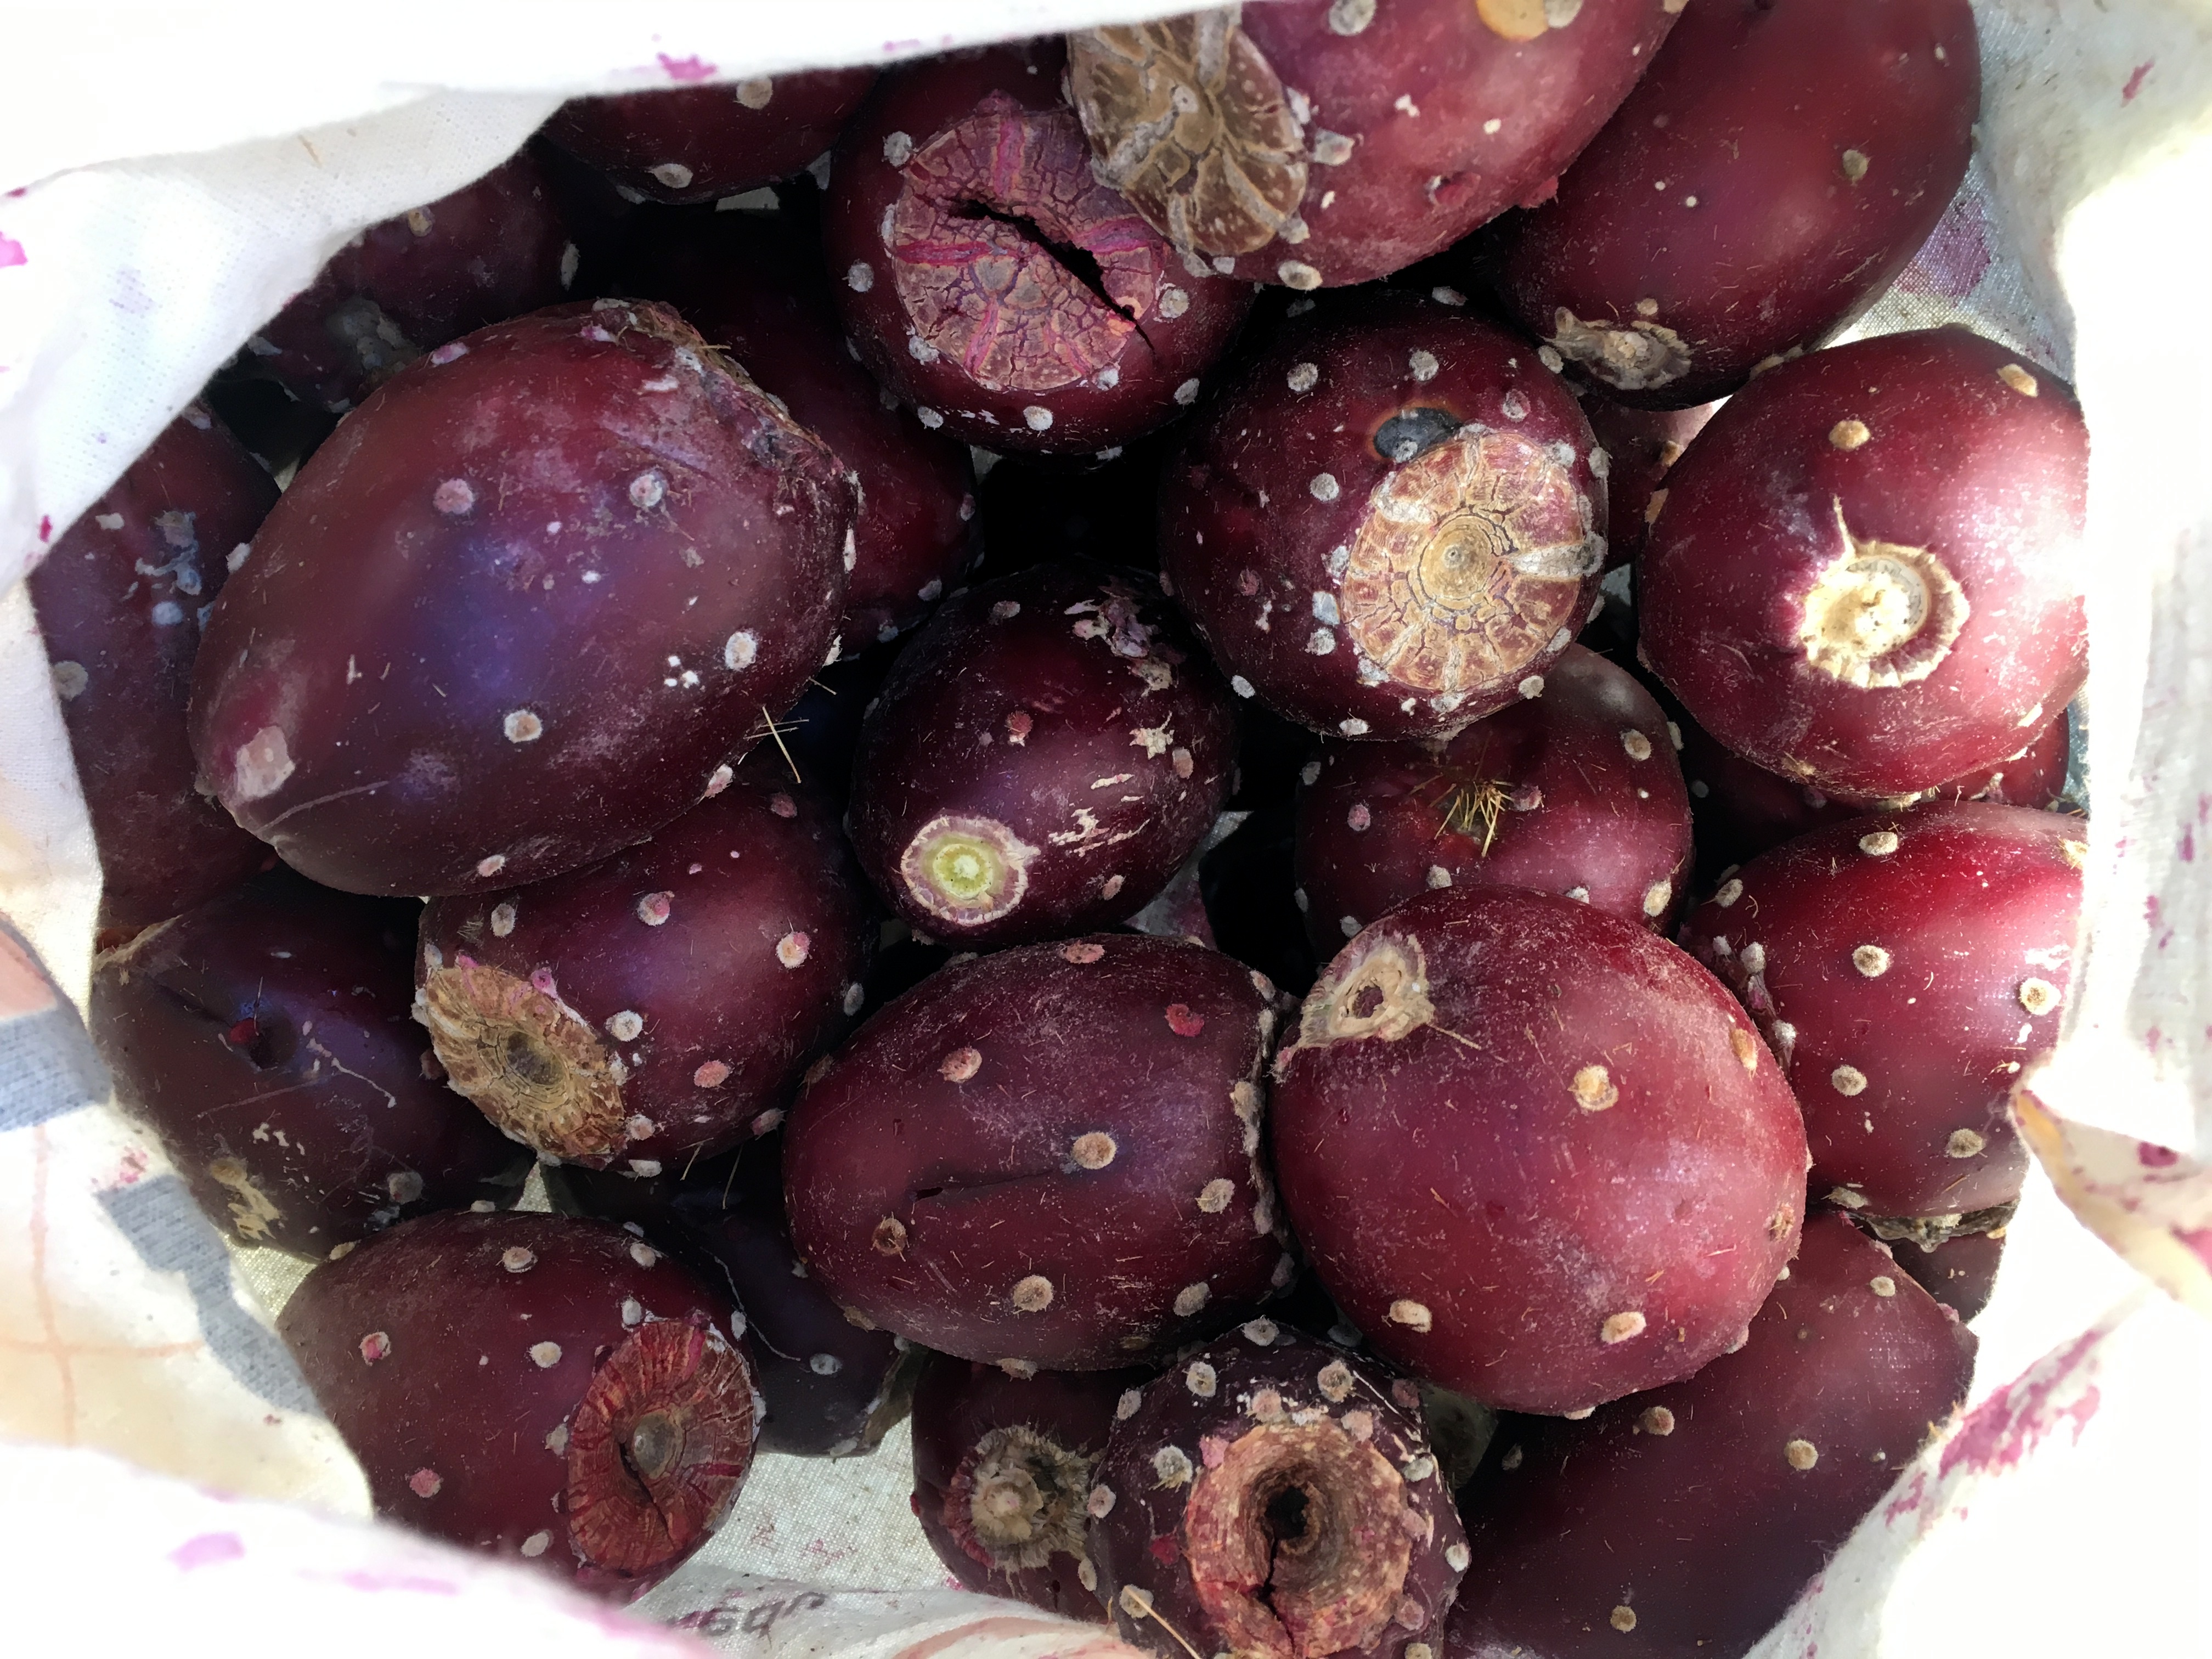
plant, fruit, food, produce, vegetable, flowering plant, land plant